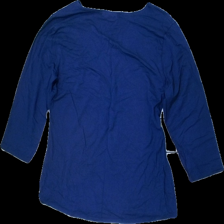
View: back
Type: Top
Category: Ladies
Brand: Fransa
Colors: Blue
Material: 100% Viscose
Cut: Regular
Size: XL
Stains: Minor
Damage: stain
Damage location: bottom left
Damage 2: stain
Damage 2 location: bottom center
Price range: <50
Recommended usage: Recycle
Description: blue top